Alfred Józef Potocki

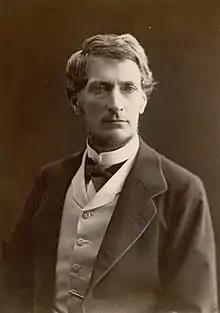

Count Alfred Józef Potocki (29 July 1817 or 1822, Łańcut – 18 May 1889, Paris) was a Polish aristocrat (szlachcic), landowner, and a liberal-conservative monarchist Austrian politician and Prime Minister.